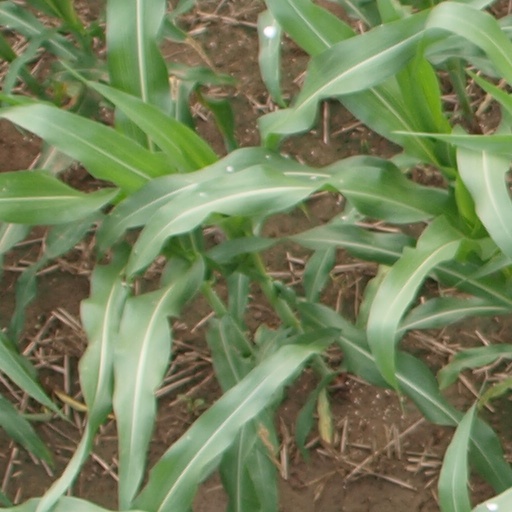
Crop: maize; corn